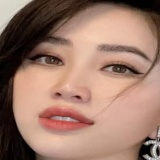
ca sĩ Bảo Thy